Aburukuwa

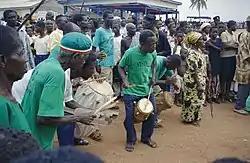
Akan drums played at an annual fair at Cape Coast, Ghana.

The Aburukuwa (also known as the Abrukwa) is an open drum of the Akan people and the Asante people of Ghana. It is a high-pitched talking drum used by the Akan people, bottle-shaped with its skin is held on by pegs. It is usually played with curved sticks. Its sound resembles the birdsong of a bird of the same name.